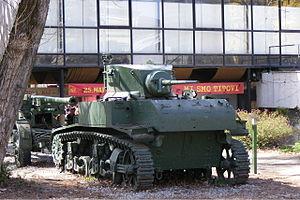
Le musée historique de Bosnie-Herzégovine est situé en Bosnie-Herzégovine, sur le territoire de la Ville de Sarajevo. Il a été créé le 13 novembre 1945 ; plus tard renommé Musée de la révolution nationale de Bosnie-Herzégovine, il a retrouvé son ancien nom en 1993.